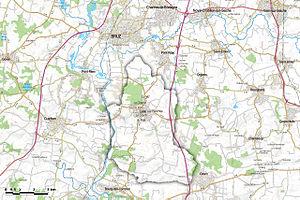
Carte de la commune de Laillé, France, code Insee 35139
Laillé est une commune française située dans le département d'Ille-et-Vilaine en région Bretagne.